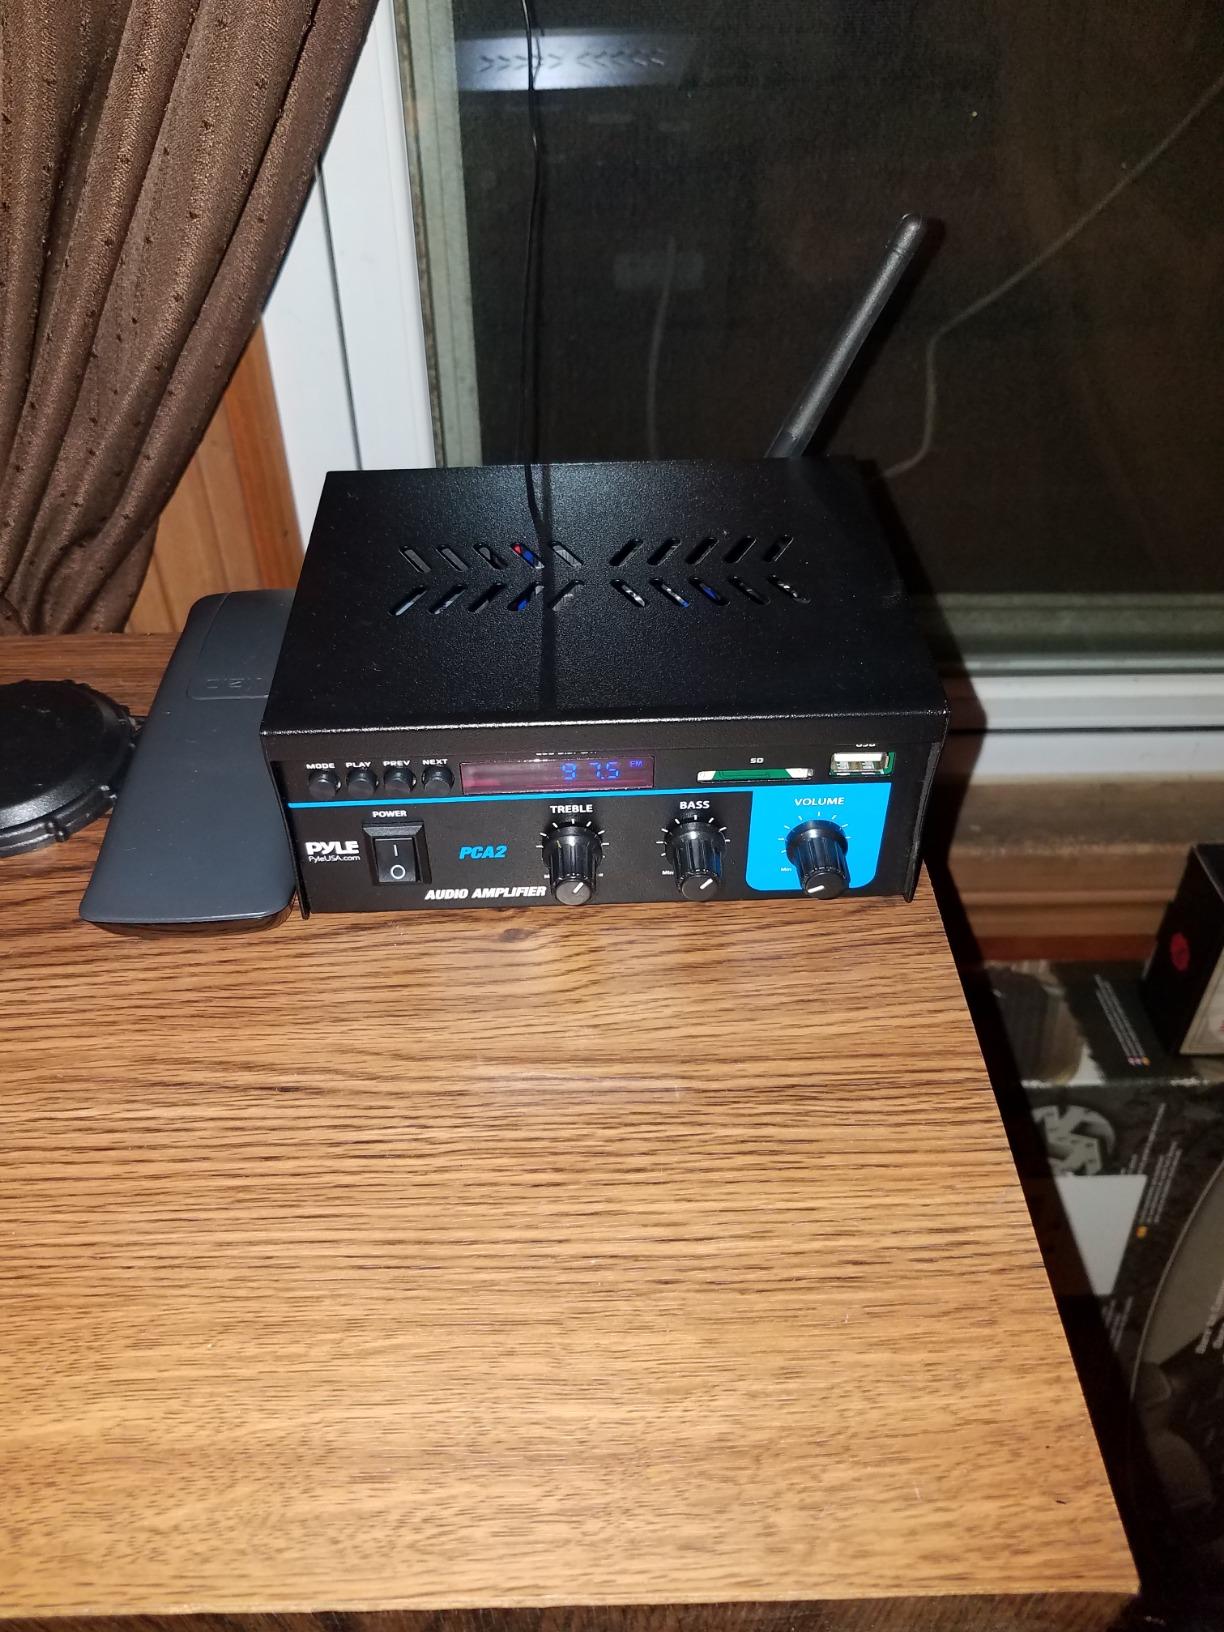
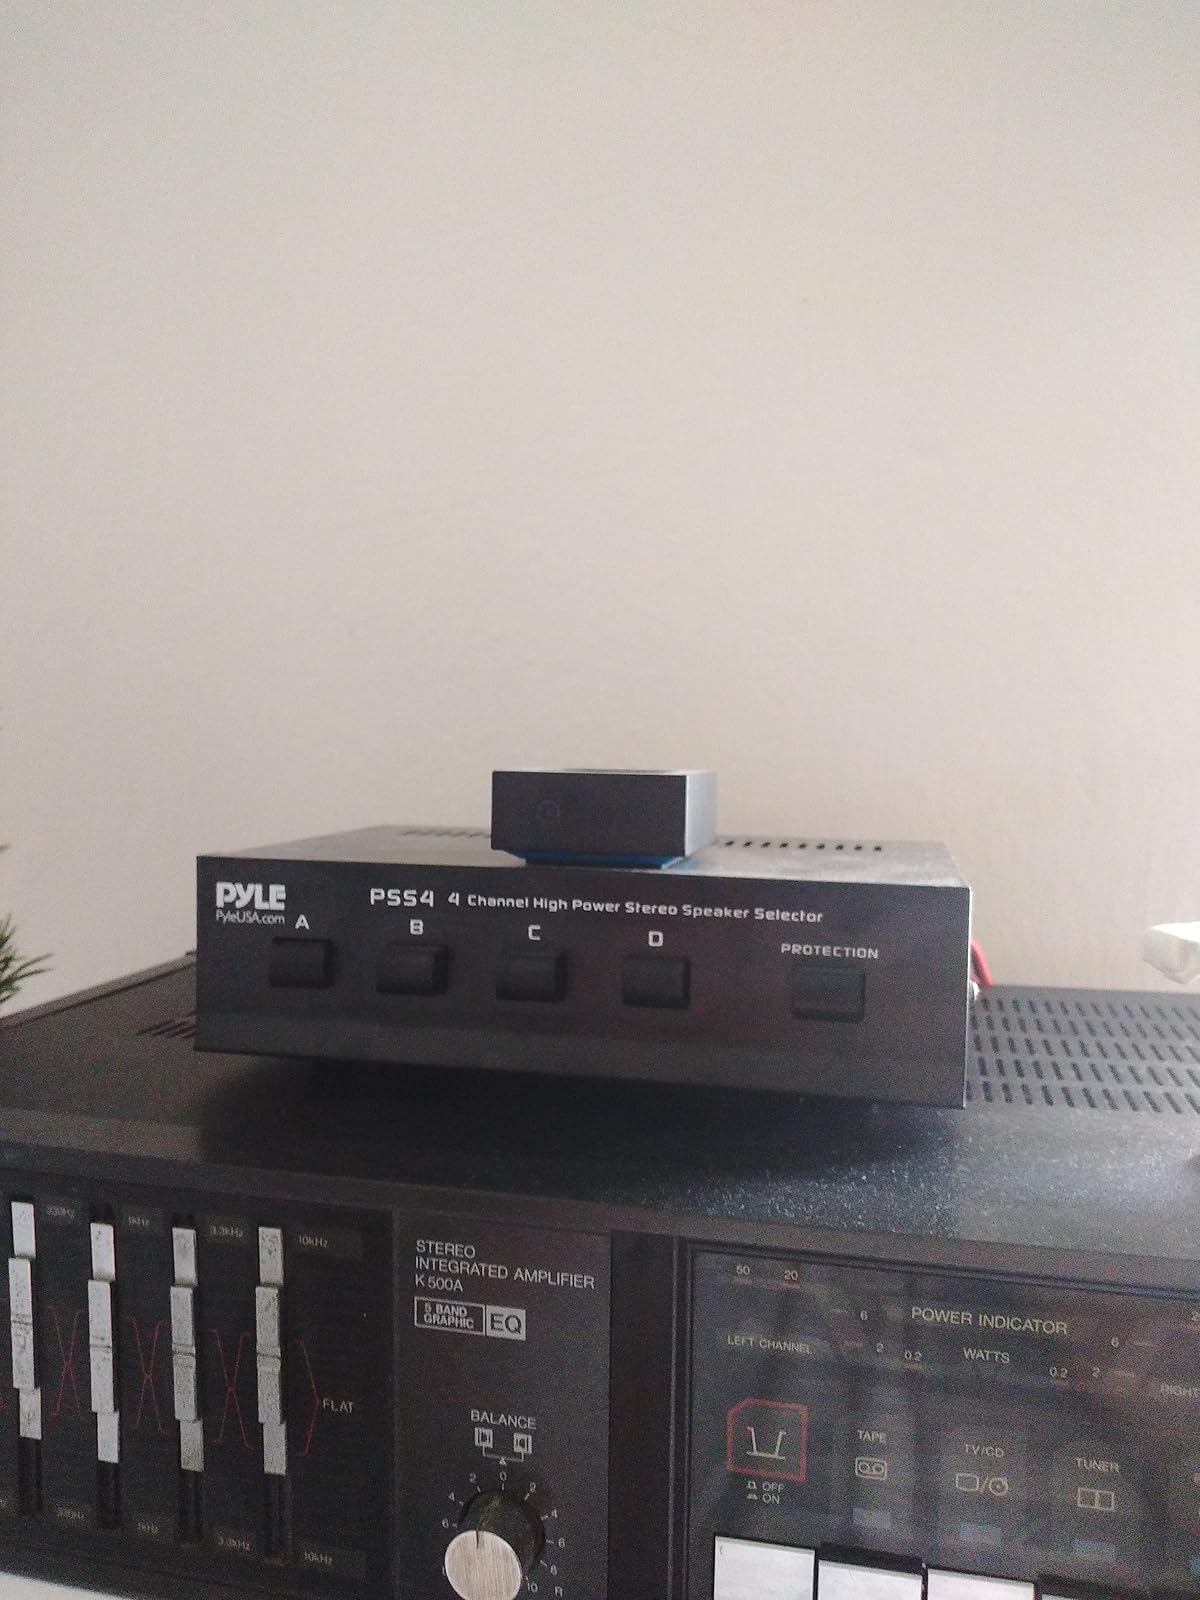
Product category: speaker
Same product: no